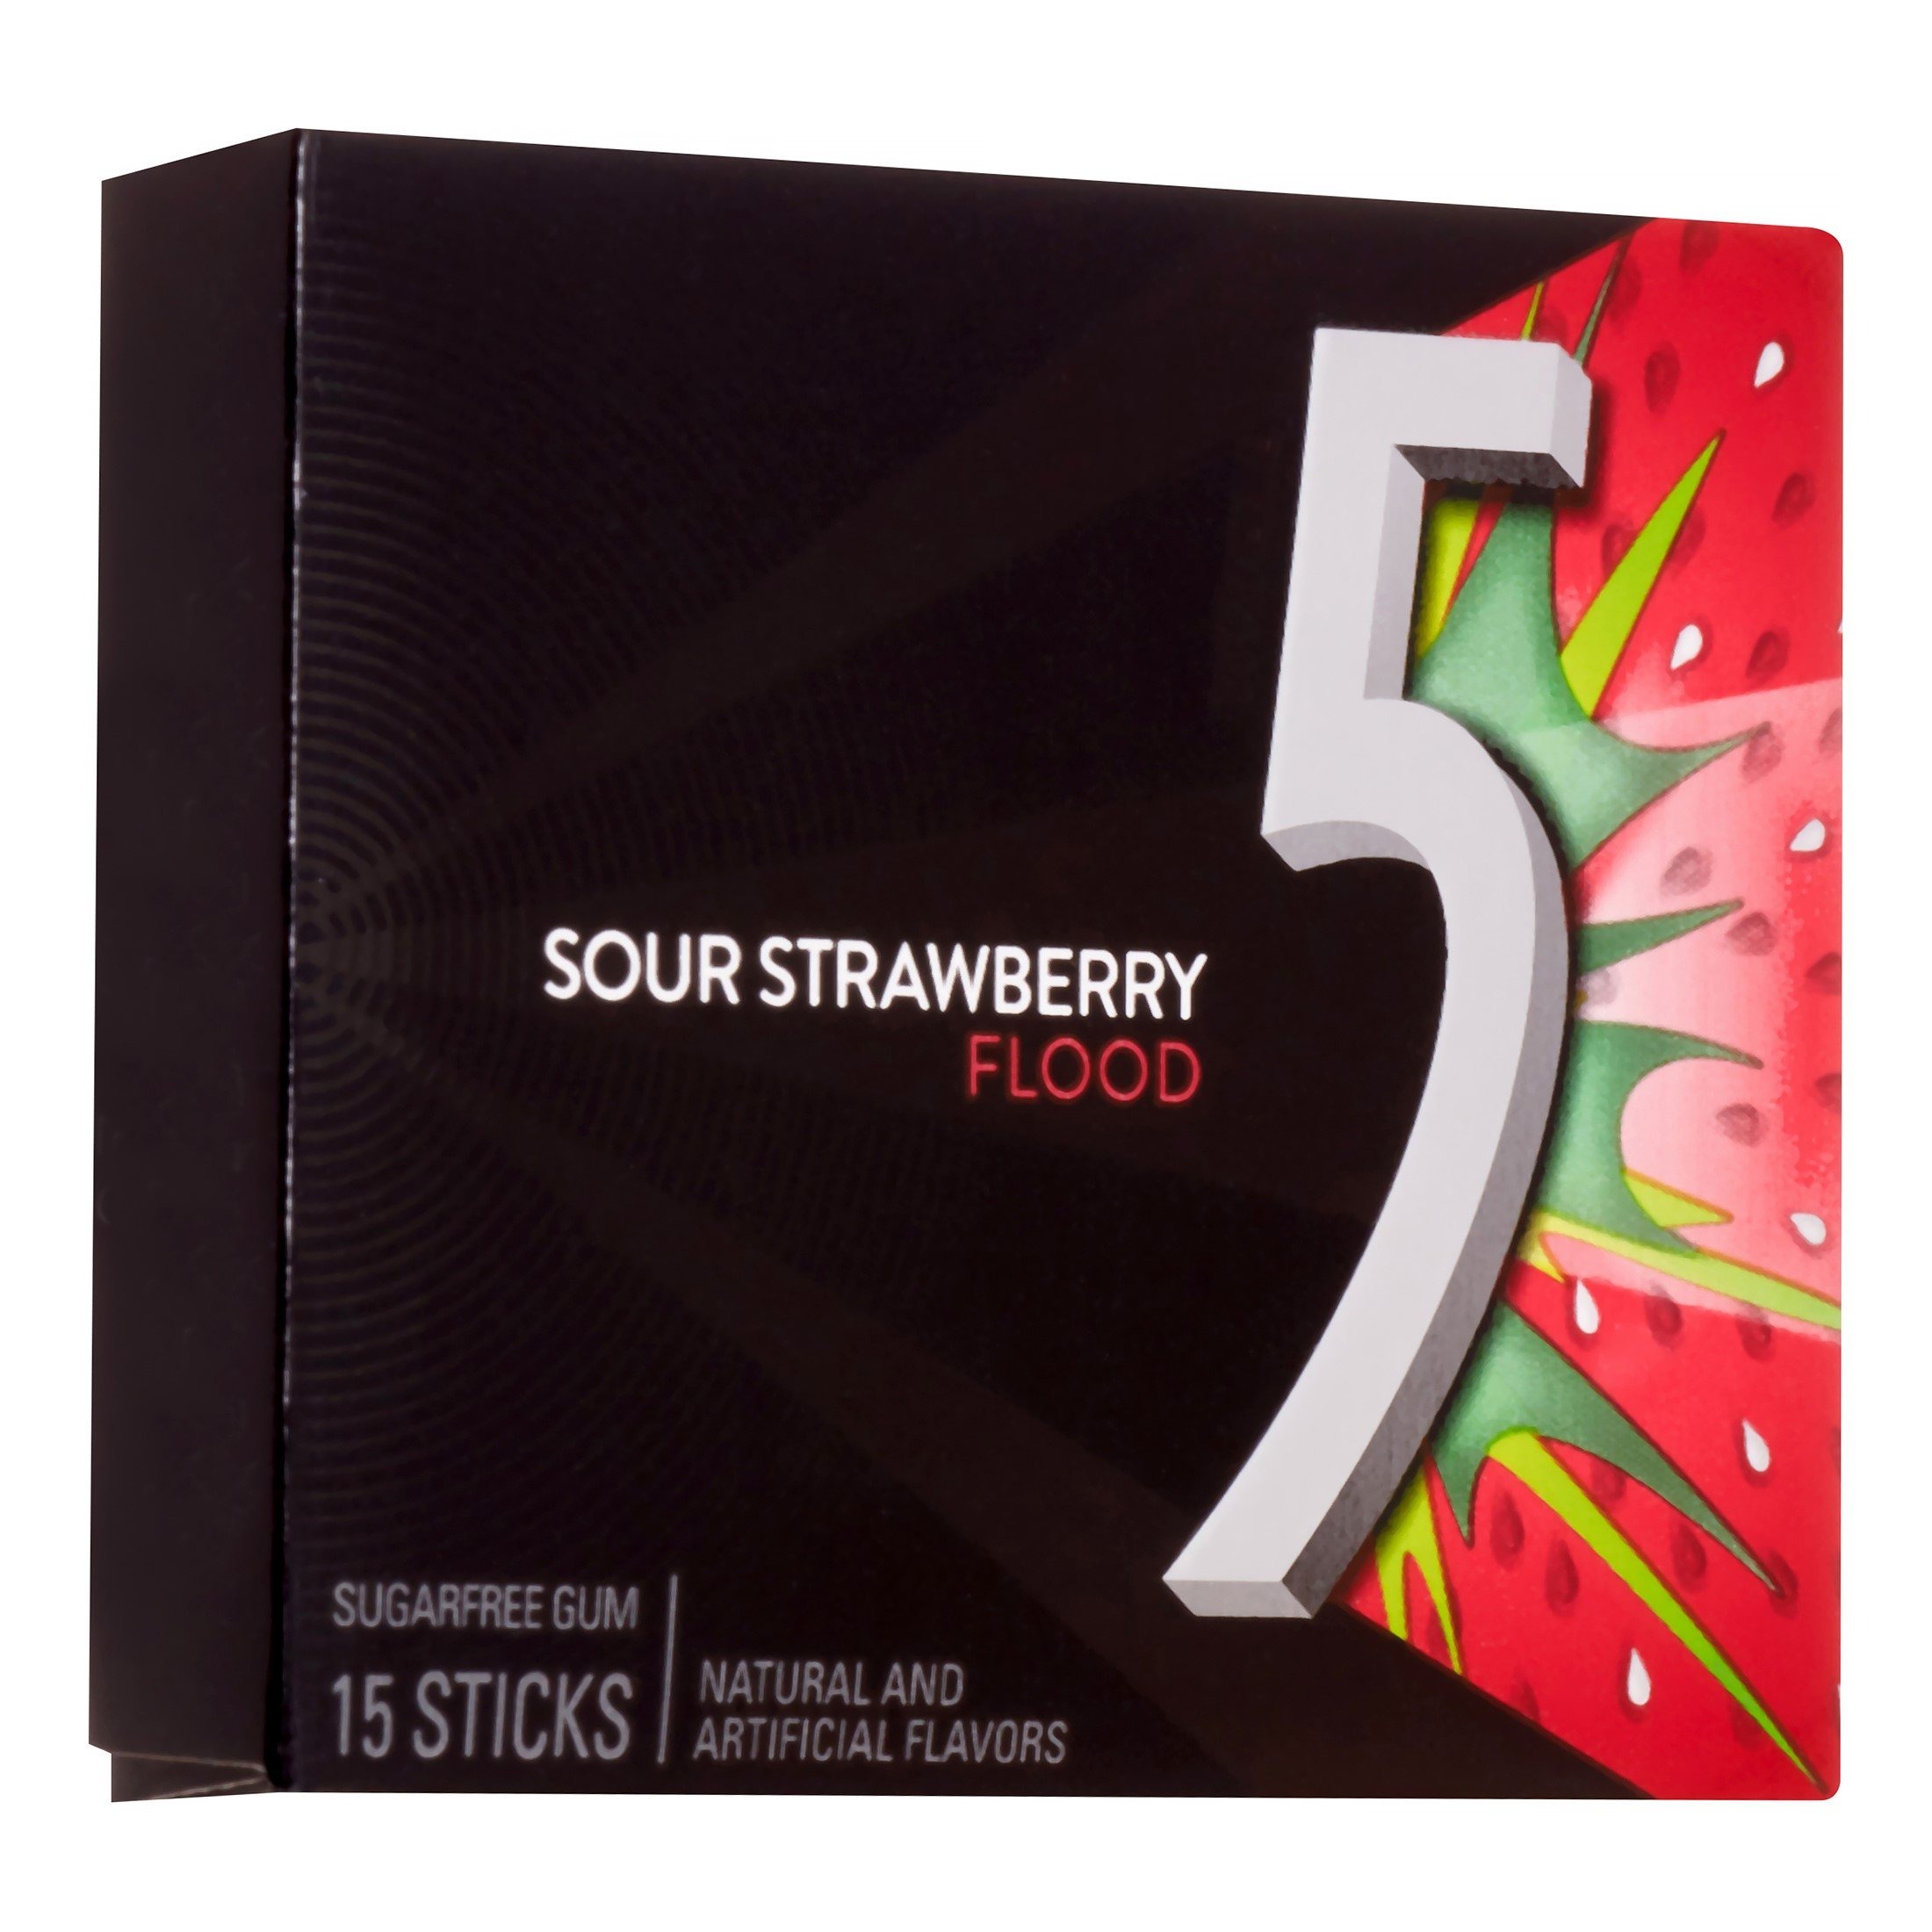
Item Name: WRIG 5 SOUR STRAWBERRY GUM 10CT
Bullet Point: 307w gum
Product Description: 307w gum
Value: 10.0
Unit: Count

Price: 20.99